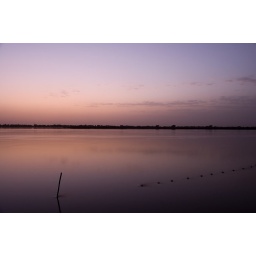
A sunset shot over the confluence of the Nile river with the seasonal Atbara river. The pole marks the end of the fishing net.